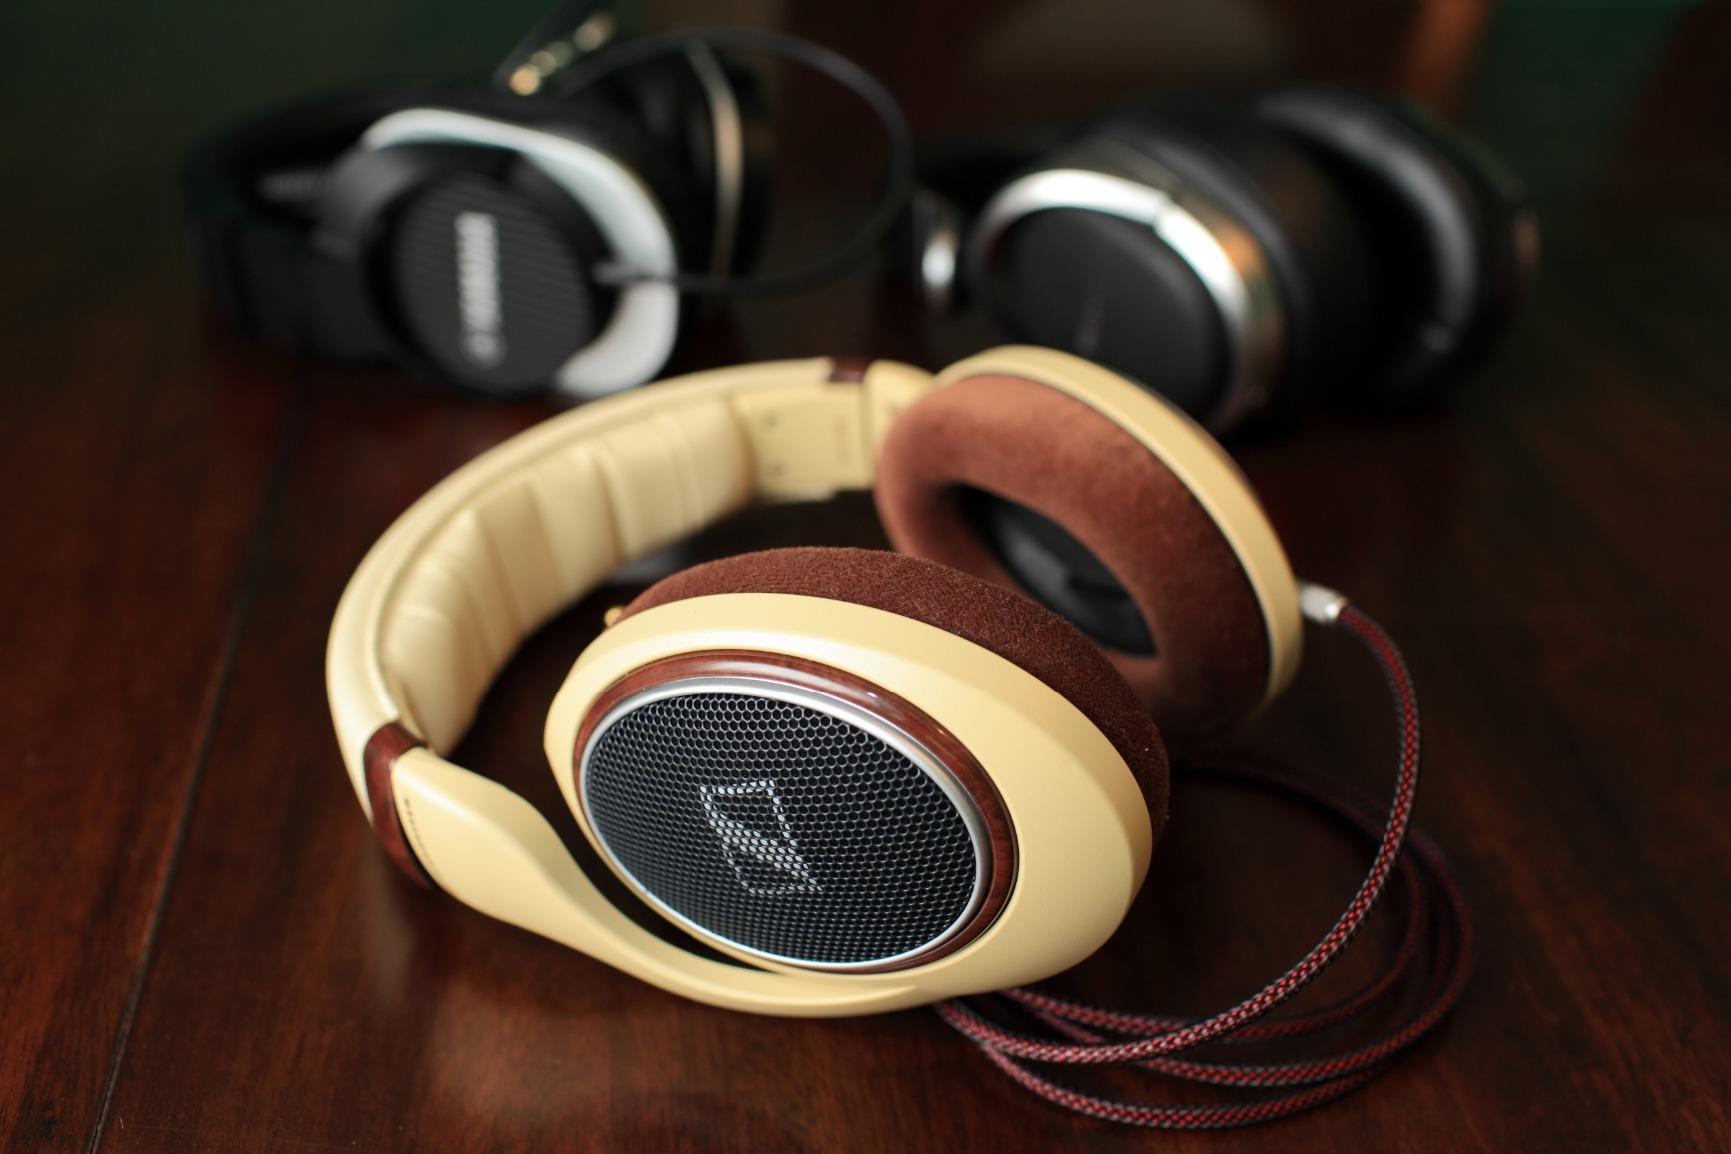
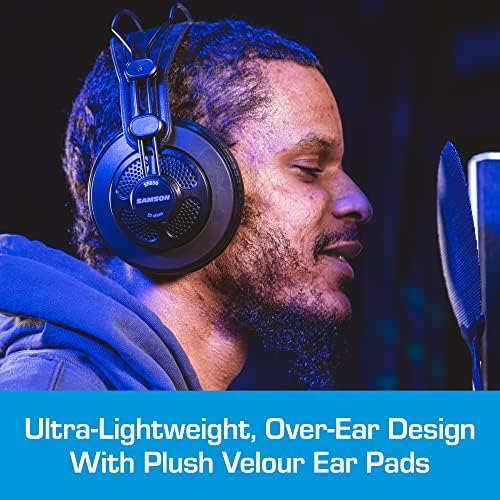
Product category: headphones
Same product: no